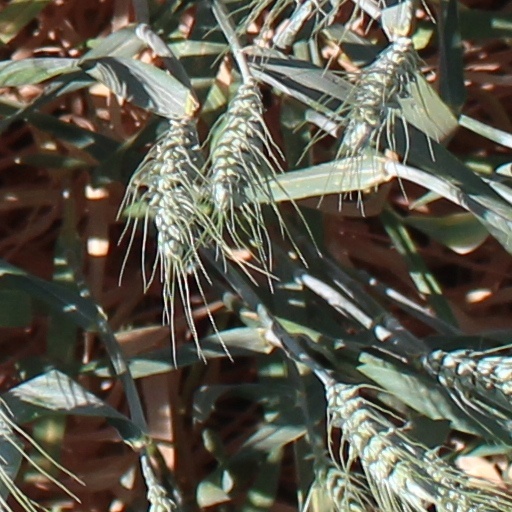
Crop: wheat